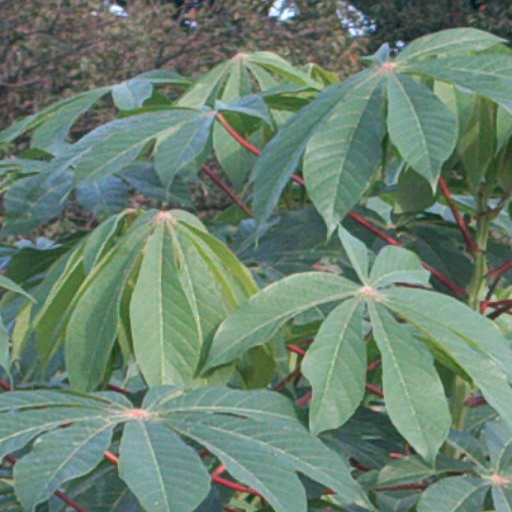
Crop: cassava